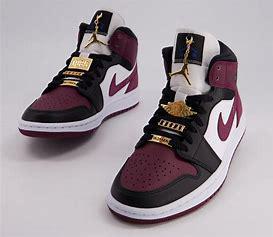
Brand: Jordan
Model: Air 1 Mid Retro Basketball